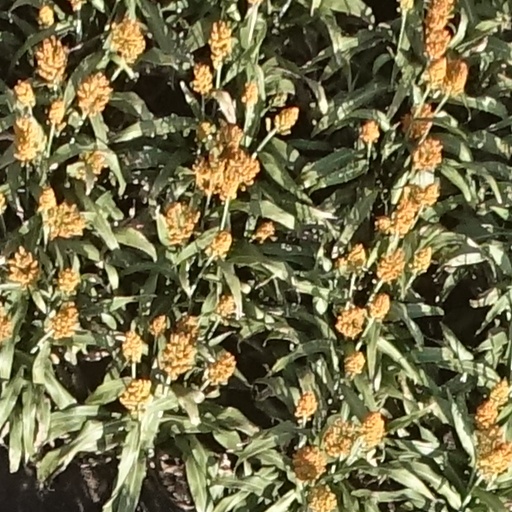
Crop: sorghum